Mikkel Hansen

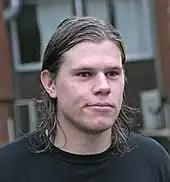
Hansen in 2008

He was voted as the IHF World Player of the Year in 2011, 2015 and 2018 by the International Handball Federation.